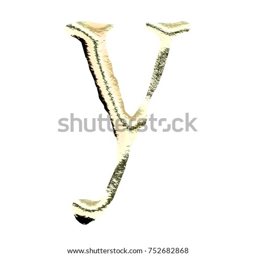
sparkling glittery gold lowercase or small letter y in a 3d illustration with a bright golden color and rough chiseled metallic surface jagged font isolated on a white background with clipping path .